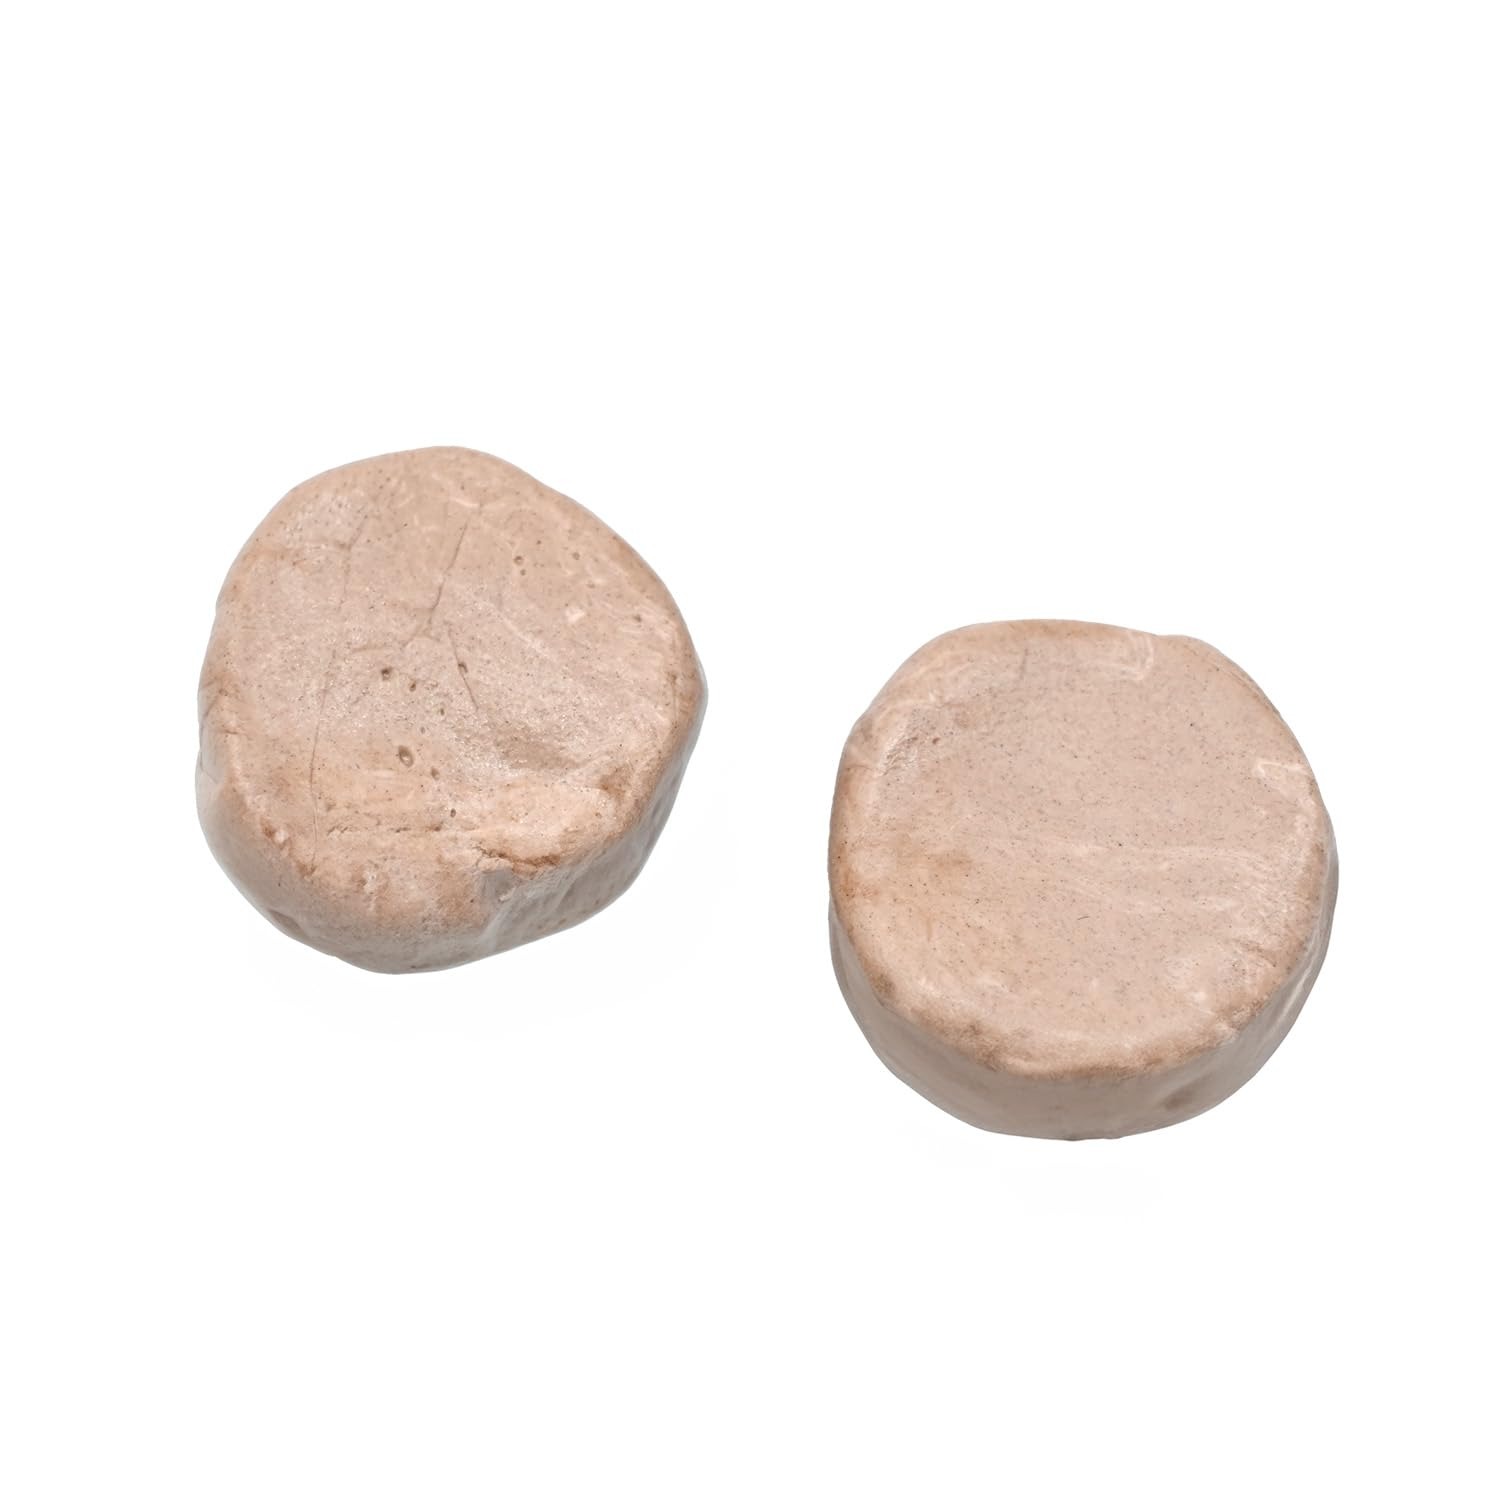
Item Name: Salt Water Taffy (Sugarfree Chocolate, 1 Lb)
Bullet Point 1: Great Tasting Salt Water Taffy
Bullet Point 2: Over 75 Flavors To Choose From!
Bullet Point 3: Distributed/Packaged By Candy Retailer.
Bullet Point 4: Delivered in a Sealed and Resealable Stand Up Pouch With Ingredients, Nutrition, and Expiration Dated Label.
Product Description: Delivered in a Sealed and Resealable Stand Up Pouch With Ingredients, Nutrition, and Expiration Dated Label.
Value: 1.0
Unit: Count

Price: 17.9